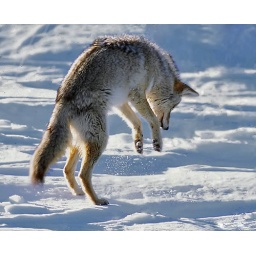
Taken from my car window parked in the middle of the road near Lamar Valley